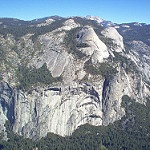
Scene: Outdoor